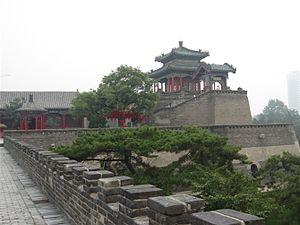
Handan est une ville de la province du Hebei en Chine. Sa population était estimée en 2004 à 1 390 000 habitants pour le centre urbain, et à 8 499 000 pour l'ensemble de la préfecture. On y parle le dialecte de Handan mais la plupart des habitants parlent le mandarin standard. Le climat est plus agréable en hiver.